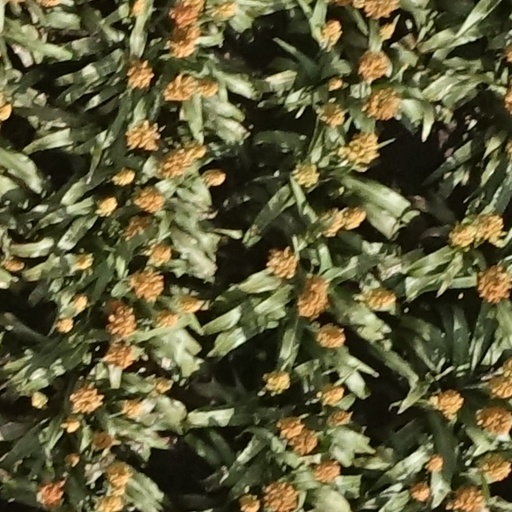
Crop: sorghum